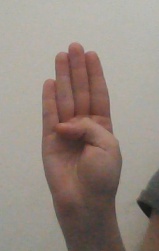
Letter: kaaf